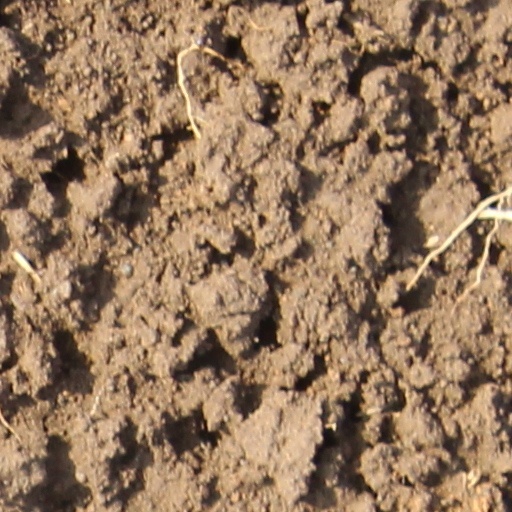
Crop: wheat